Notiomastodon

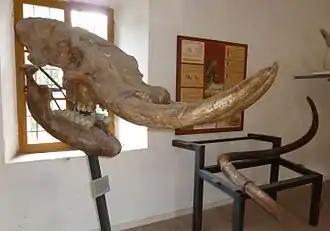
"Notiomastodon" skull with clearly curved tusks

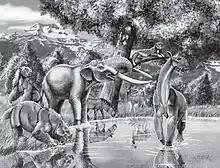
Restoration of "Notiomastodon" and other mammals of Late Pleistocene Chile, including the ground sloths "Glossotherium robustum" and "Megatherium (Pseudomegatherium) medinae", the equine "Hippidion saldiasi", the llama "Palaeolama cf. P. weddelli", the jaguar ("Panthera onca") and the large superifically camel-like ungulate "Macrauchenia patachonica"

The jaw reached 77 cm in length, and the area where the teeth were inserted was quite wide and noticeably arched at its lower edge. The height under the molars was more than 15 cm. In contrast, "Stegomastodon" had a mostly straight lower border. The symphysis was typical of South American gomphotheres as it was relatively short (brevirostral), and in some individuals it pointed downwards and sometimes formed a small prominence, as is the case in "Cuvieronius". Downward directed symphysis is considered a diagnostic feature. On the other hand, in "Stegomastodon", this prominence was significantly reduced. In some cases, there were as many as three holes known as mental foramina. The ascending ramus of the mandible was massive and rose up to 47 cm. The leading and trailing edges showed a parallel orientation. The frontal process was significantly lower than that of the joint, which was not the case in "Stegomastodon". The joint ended transverse to the longitudinal axis of the mandible and was very robust, with a distance between its tips from side to side of 57 cm. Also unlike "Stegomastodon", the angular process was less prominent.